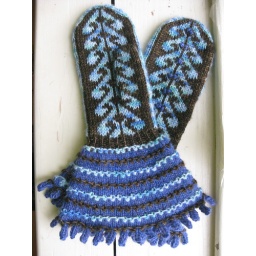
Pattern by Anna Zilboorg. Made with Schaefer lola, Madelinetosh worsted in twig, and purple green mountain spinnery yarn.